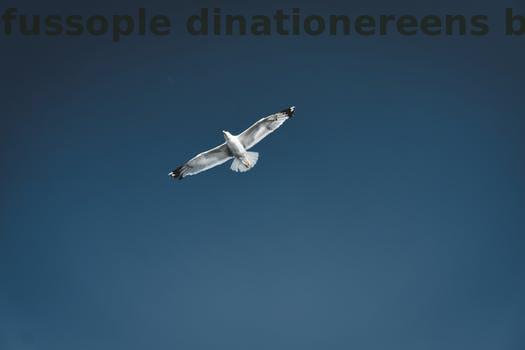
Label: Watermark